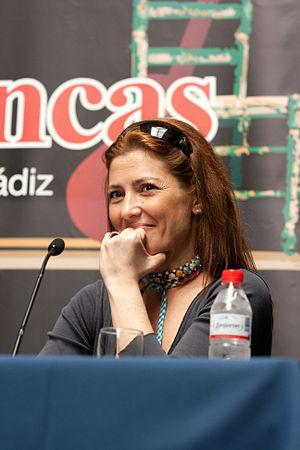
Sara Baras, née à San Fernando dans la Province de Cadix le 25 avril 1971, est une danseuse espagnole de flamenco.